Sheep farming in Wales

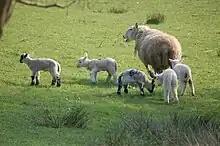
Sheep and lambs near Brecon in early spring

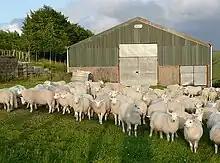
Sheep at Ty'n-y-Cornel farm, near Tregaron in West Wales

Sheep farming has been important to the economy of Wales. Sheep farming is an ancient husbandry activity in rural parts of Wales where the climate and soil conditions were not suitable for growing crops other than oats. The activity is documented from medieval times, by which time white sheep probably imported by the Romans had interbred with native dark-fleeced types to produce varieties of Welsh Mountain sheep. Initially, sheep were bred for their milk and fleeces, rather than their meat.